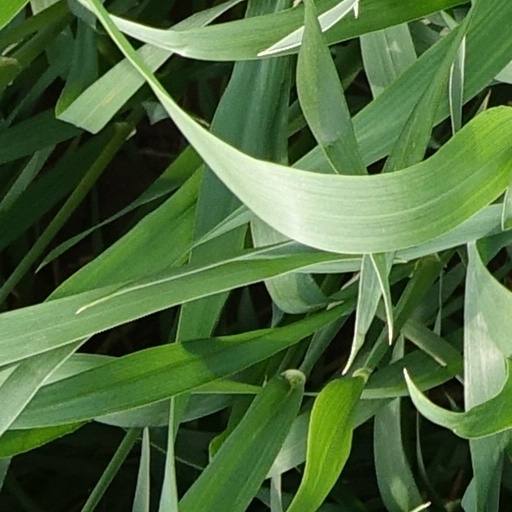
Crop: wheat